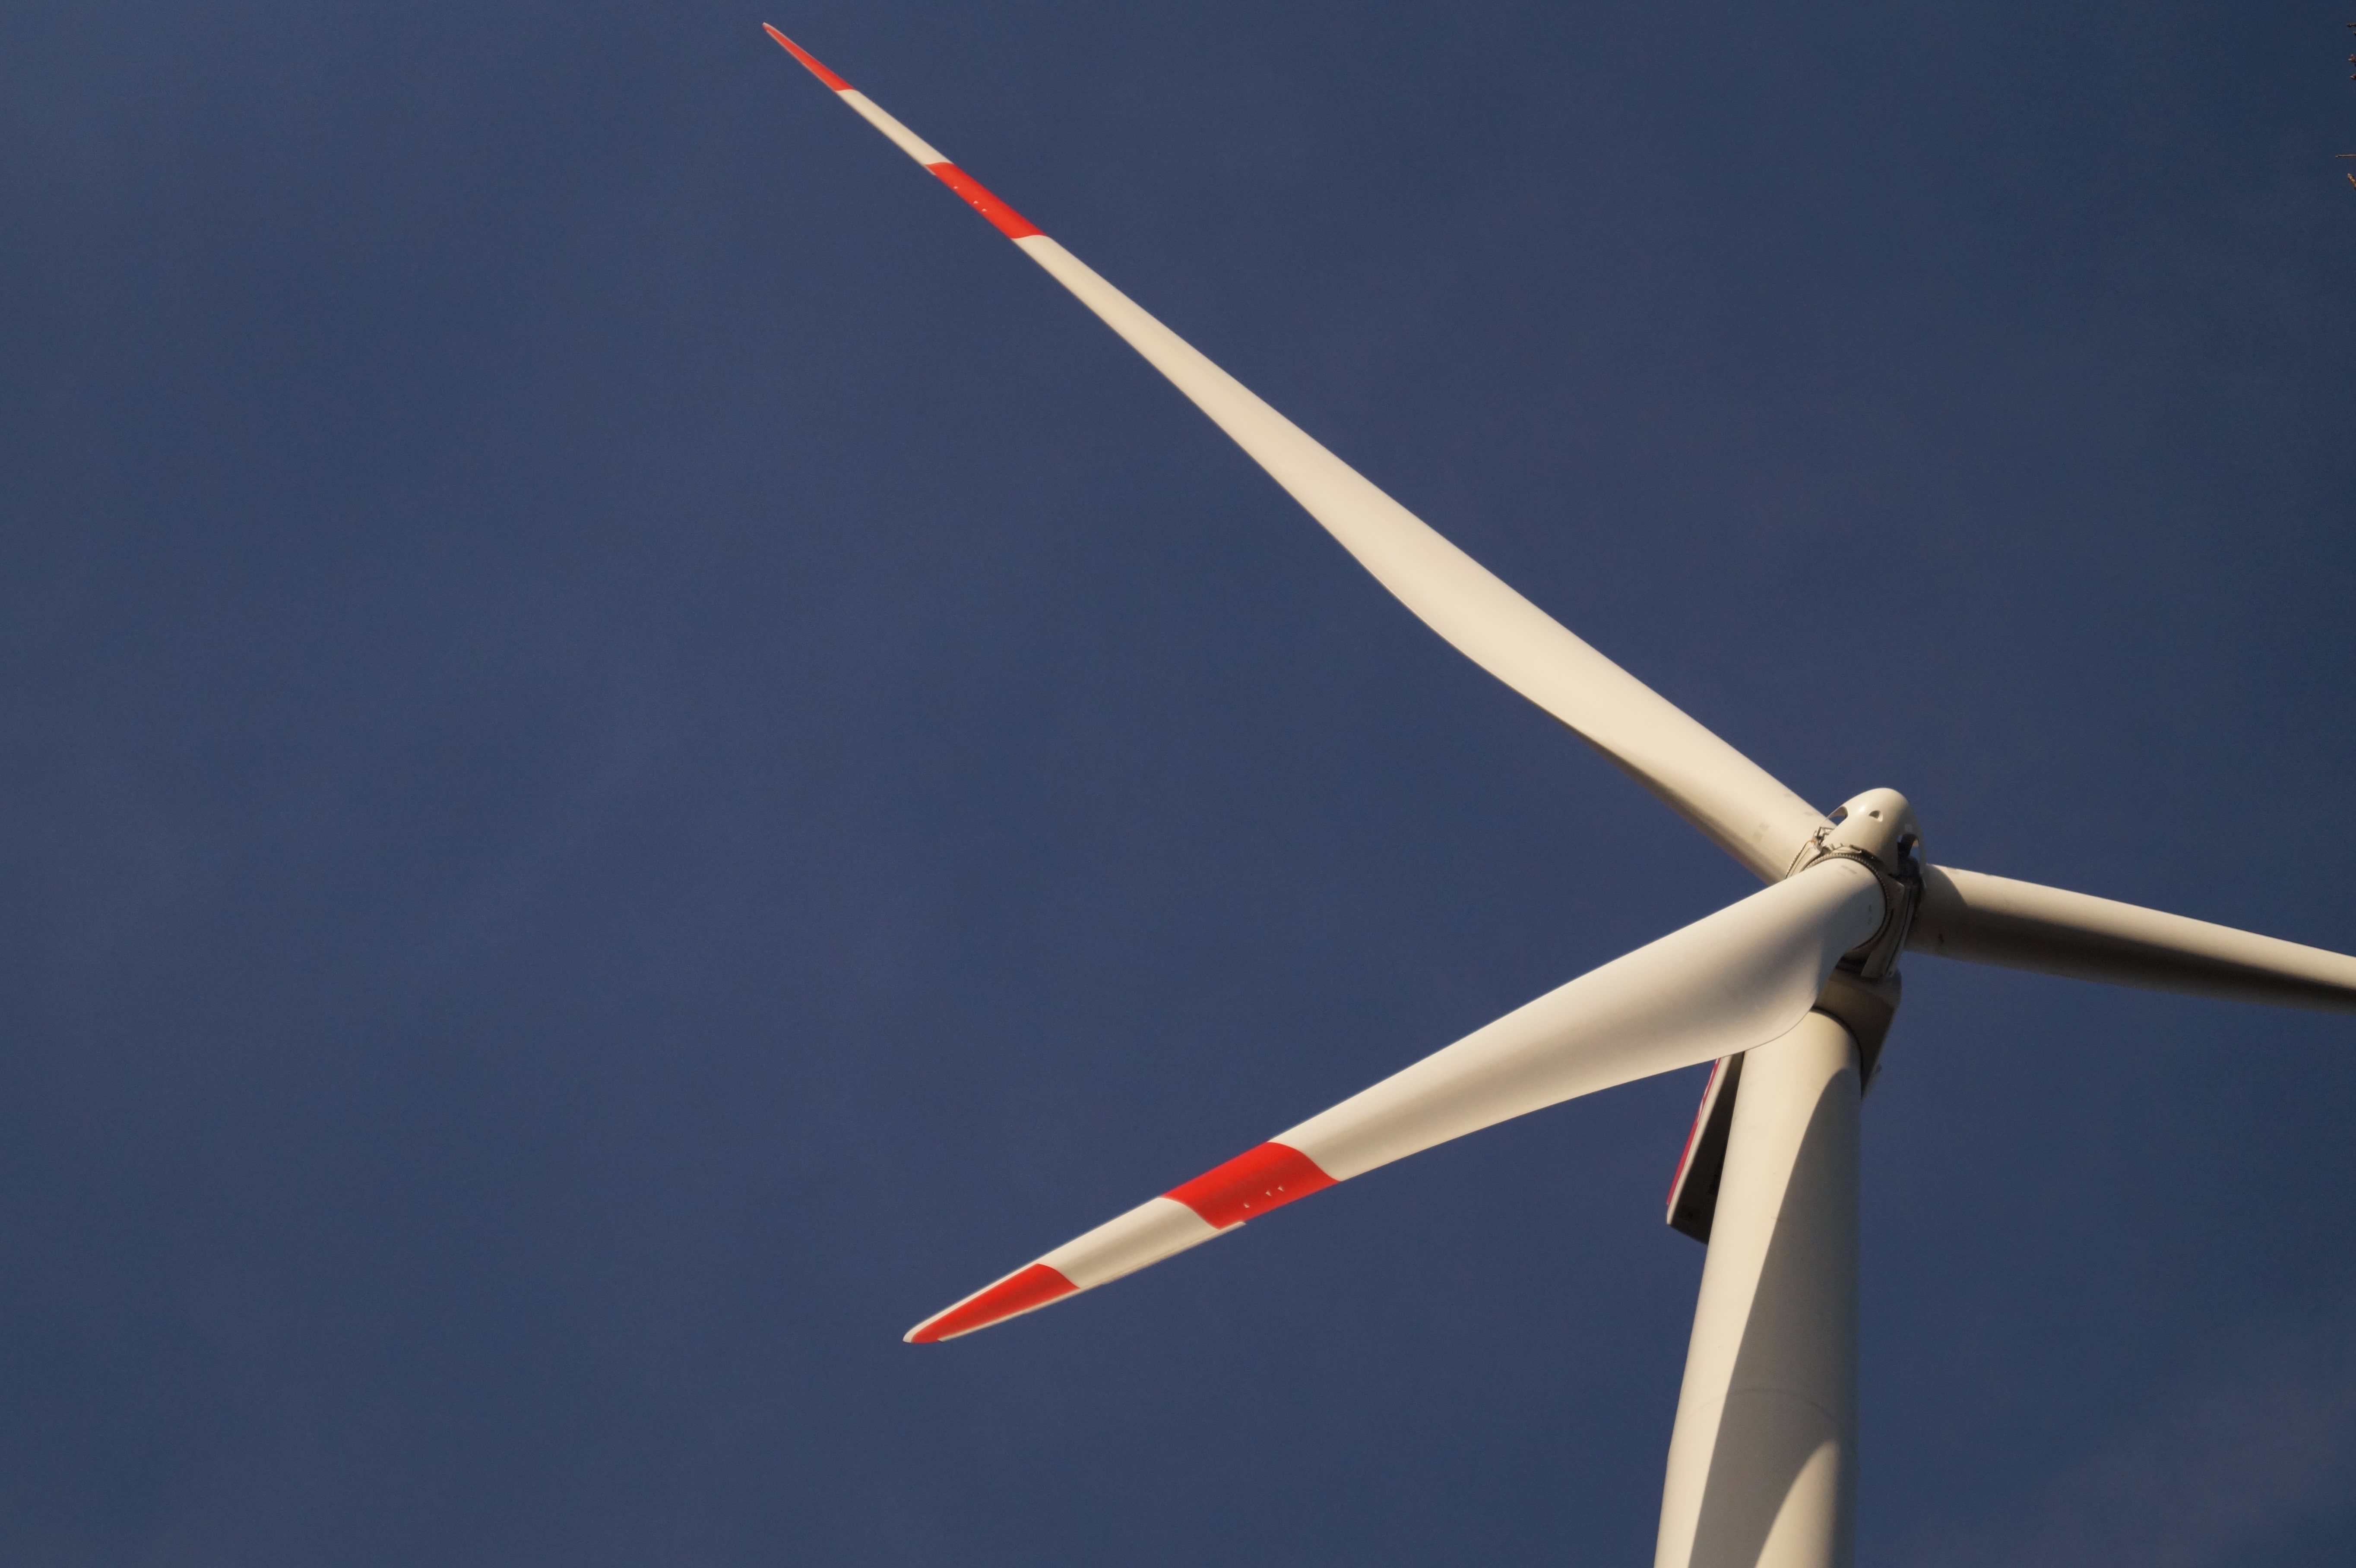
wing, wind, environment, mast, machine, wind turbine, pinwheel, energy, green energy, alternative, wind farm, renewable energy, power generation, hesse, heidenrod